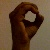
The image shows a hand gesture representing the letter 'O' in Indian Sign Language.